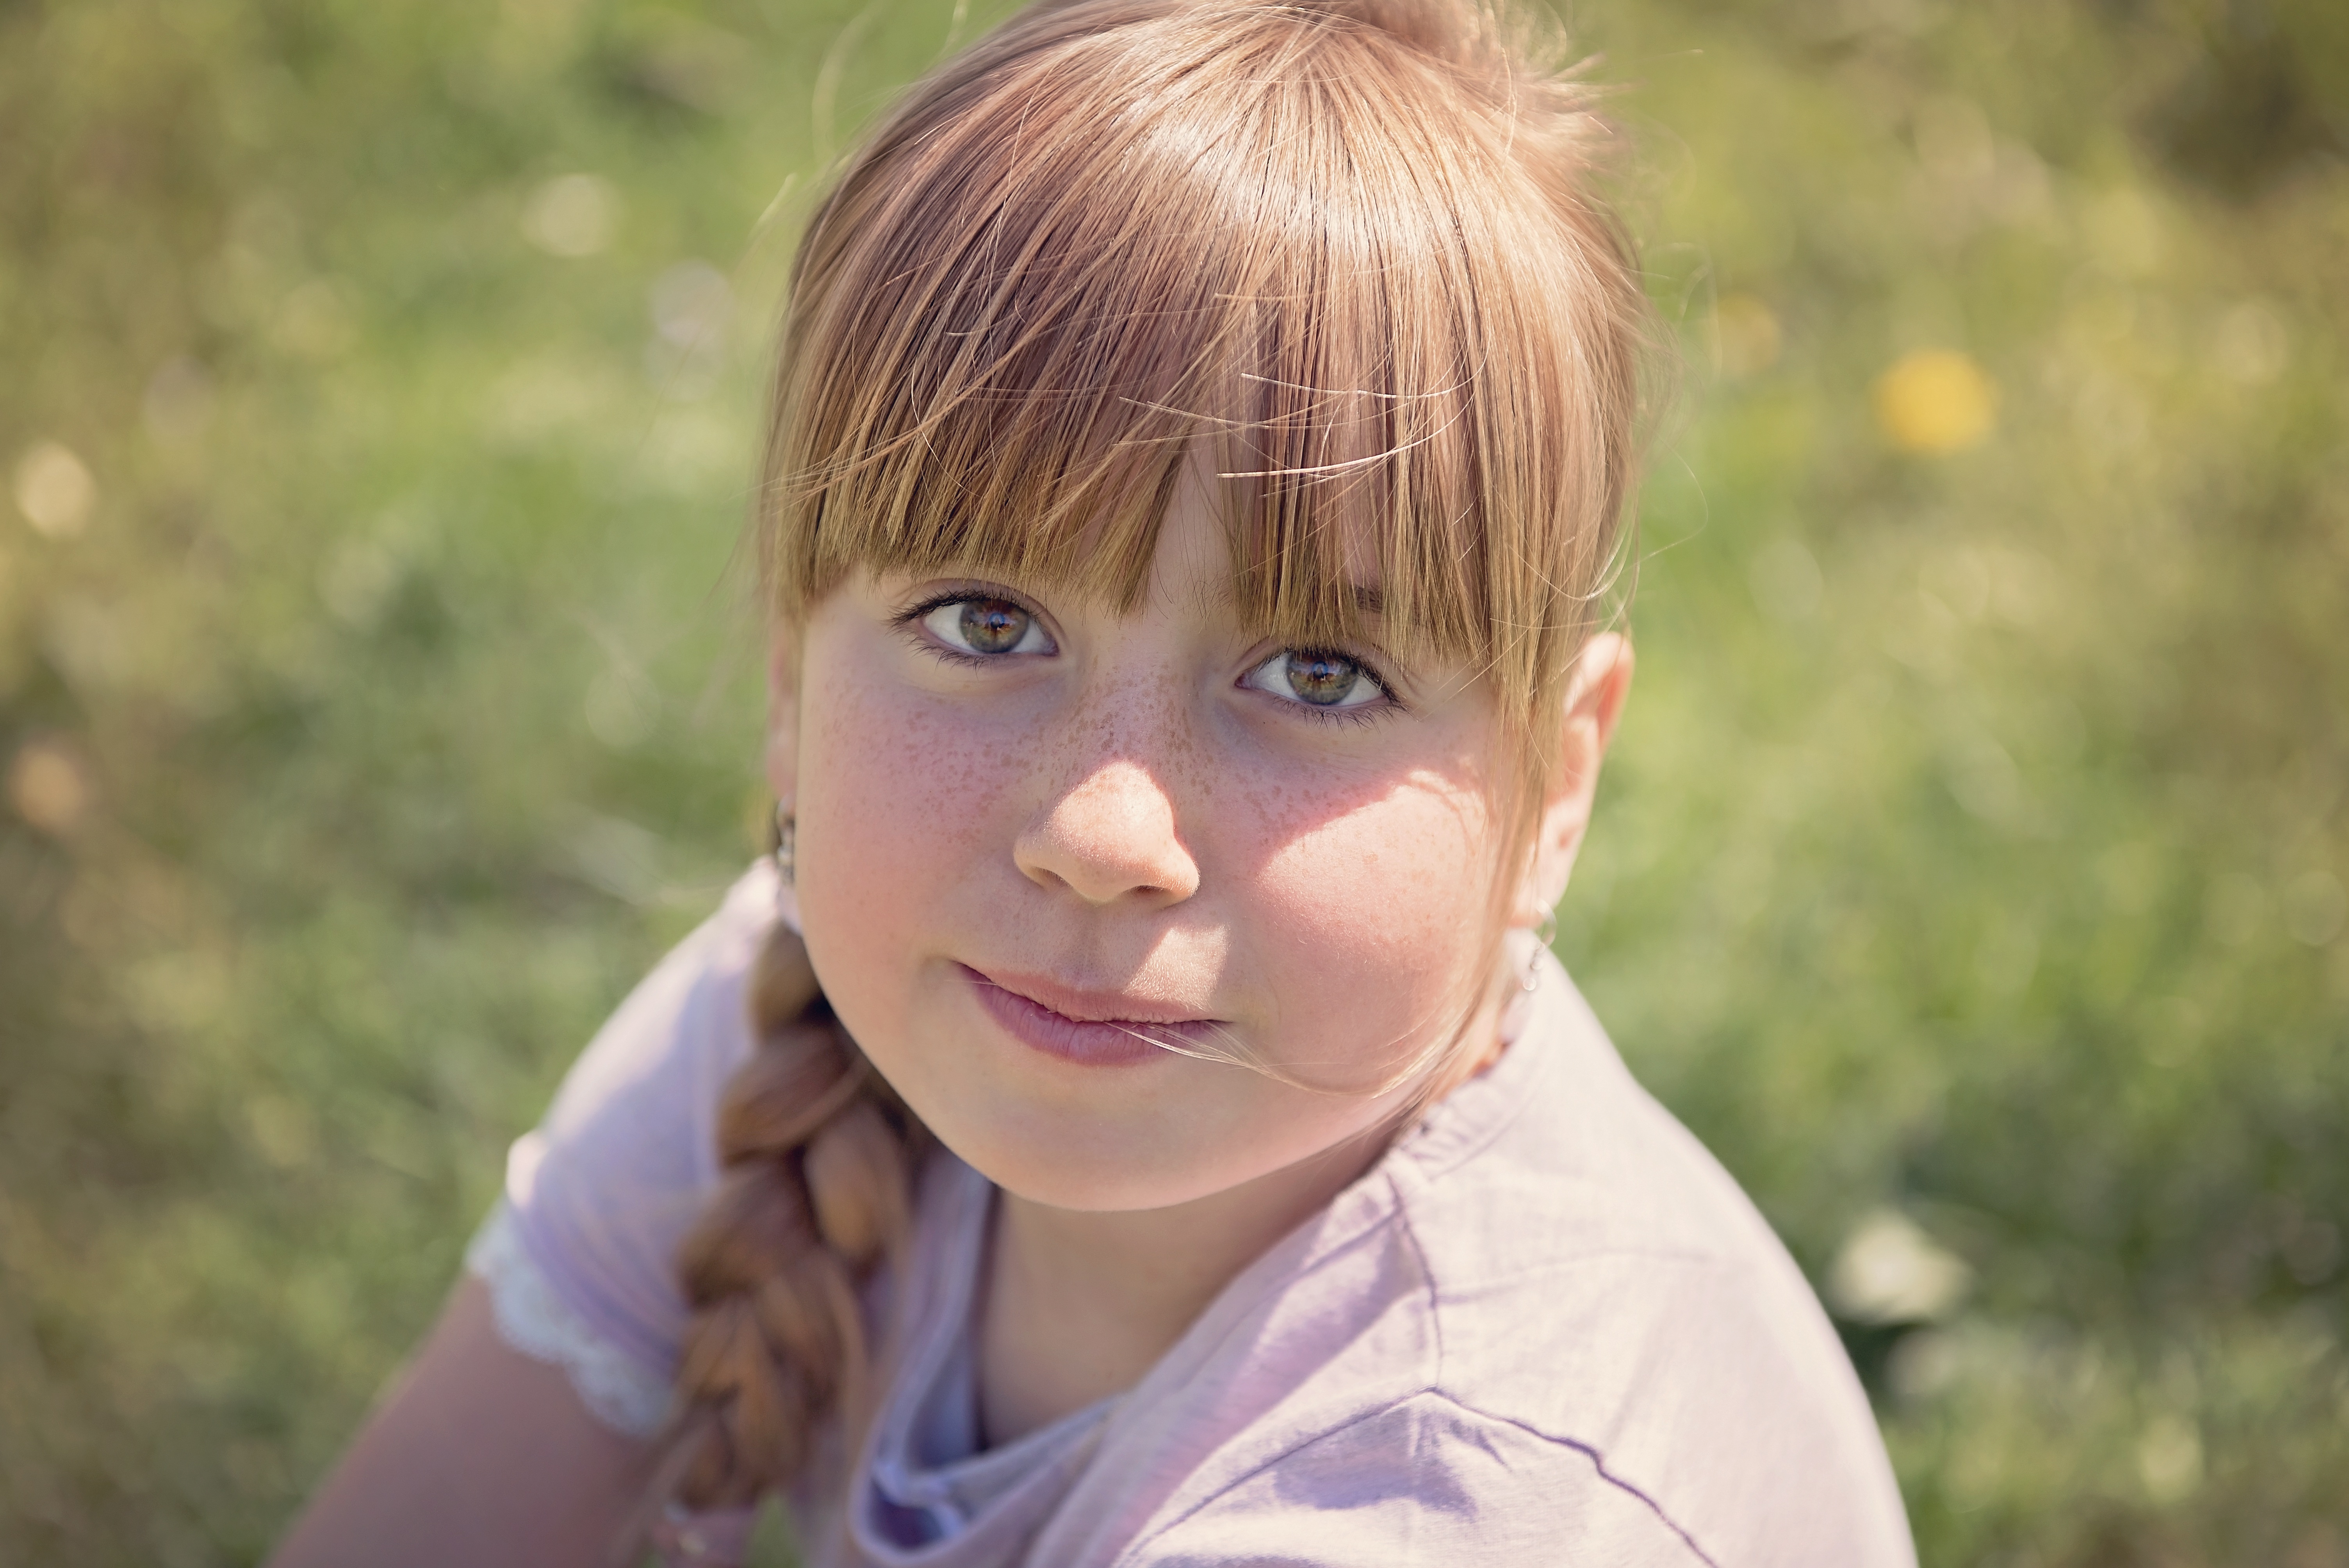
nature, person, people, girl, hair, photography, meadow, flower, view, portrait, spring, child, human, close, facial expression, hairstyle, smile, face, nose, infant, toddler, eye, head, skin, beauty, out, pretty, emotion, portrait photography